List of National Natural Landmarks in Michigan

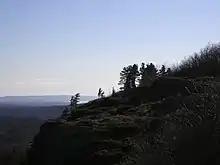
Porcupine Mountains

The National Natural Landmarks in Michigan include 12 of the almost 600 United States National Natural Landmarks (NNLs). They cover areas of geological and biological importance, and include bogs, several forest types, and habitats for several rare species. The landmarks are located in 12 of the state's 83 counties. Two counties have two Natural Landmarks each, while two Landmarks are located in parts of two counties. The first designation, Warren Woods State Park, was made in 1967, while the most recent, the Porcupine Mountains, was made in 1984. Natural Landmarks in Michigan range from in size. Owners include Michigan State University, private individuals and several state and federal agencies.